São Paulo Revolt of 1924

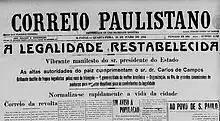

With the revolt defeated, the Republican Party of São Paulo seemed to have confirmed its hegemony in state politics. Oppositionists were all underground or apparently siding with the government. But when Washington Luís succeeded Bernardes in 1926, the press, freed from the state of emergency, revealed a degree of prestige accumulated by the "tenentists". In São Paulo, the Democratic Party (PD) contested the hegemony of the PRP and explicitly associated its cause with that of the "tenentes". Artur Bernardes, on the other hand, gained the reputation of destroyer of São Paulo; most books on the subject take a negative view of his bombing of the city.